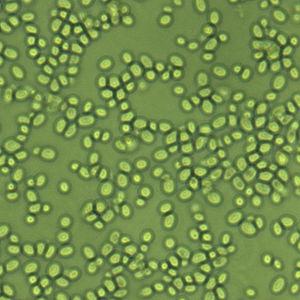
Candida glabrata est une espèce de levures, haploïde du genre Candida, connue auparavant sous le nom de Torulopsis glabrata. Cette espèce de champignon ne présente pas de dimorphisme et aucune activité de mating n'a été encore observée. C. glabrata n'était pas considéré comme pathogène. Toutefois, avec l'augmentation du nombre de patients immuno-déprimés, il s'est avéré que C. glabrata est un pathogène opportuniste du tractus urogénital. De plus, lorsque C. glabrata s'infiltre dans le flux sanguin, il peut y avoir le développement d'une candidémie.